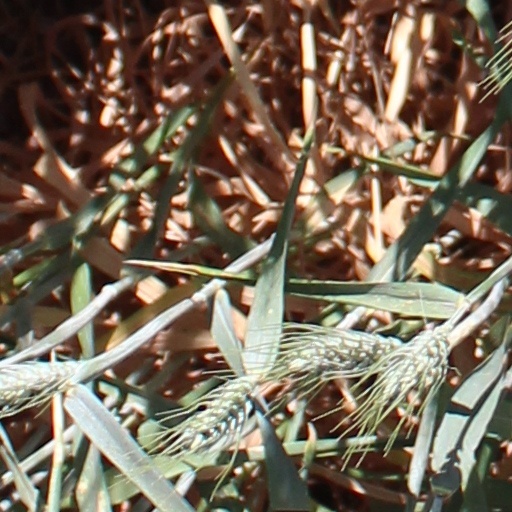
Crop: wheat